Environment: real
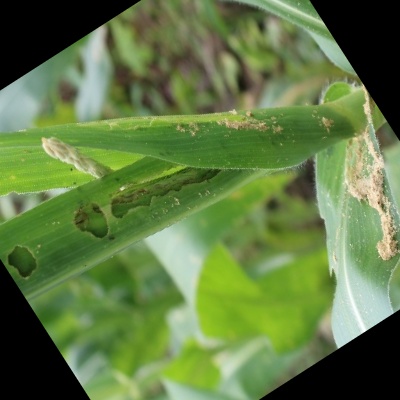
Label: fall_armyworm